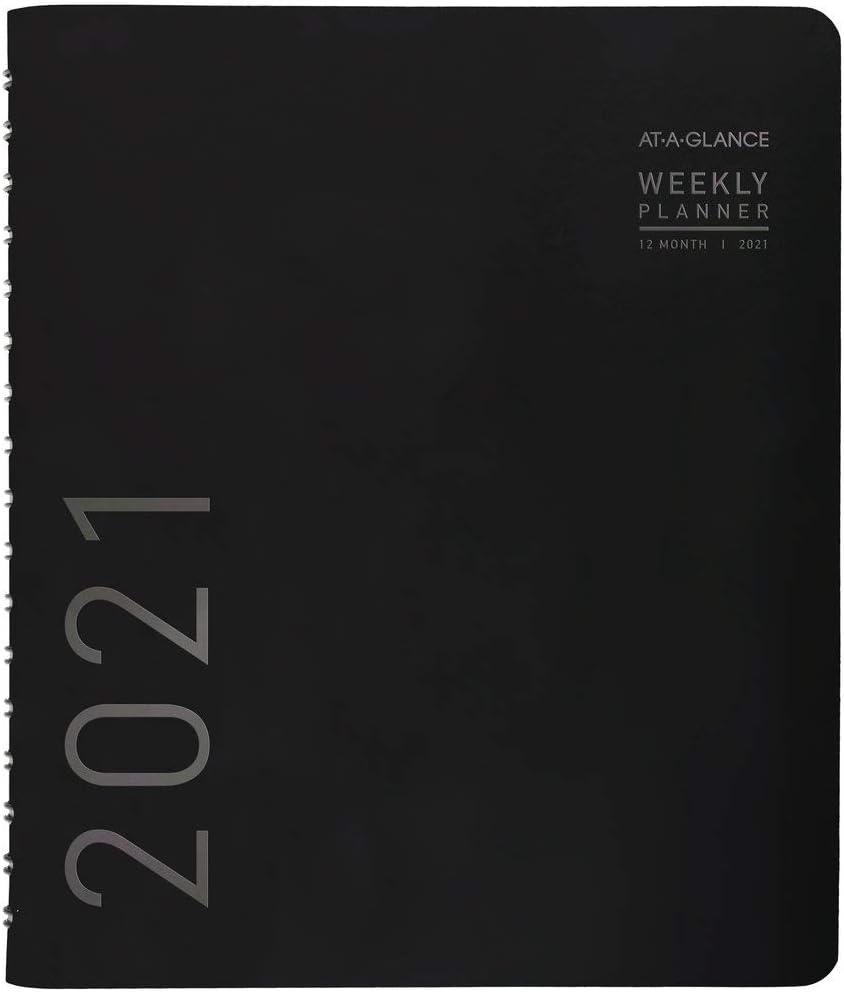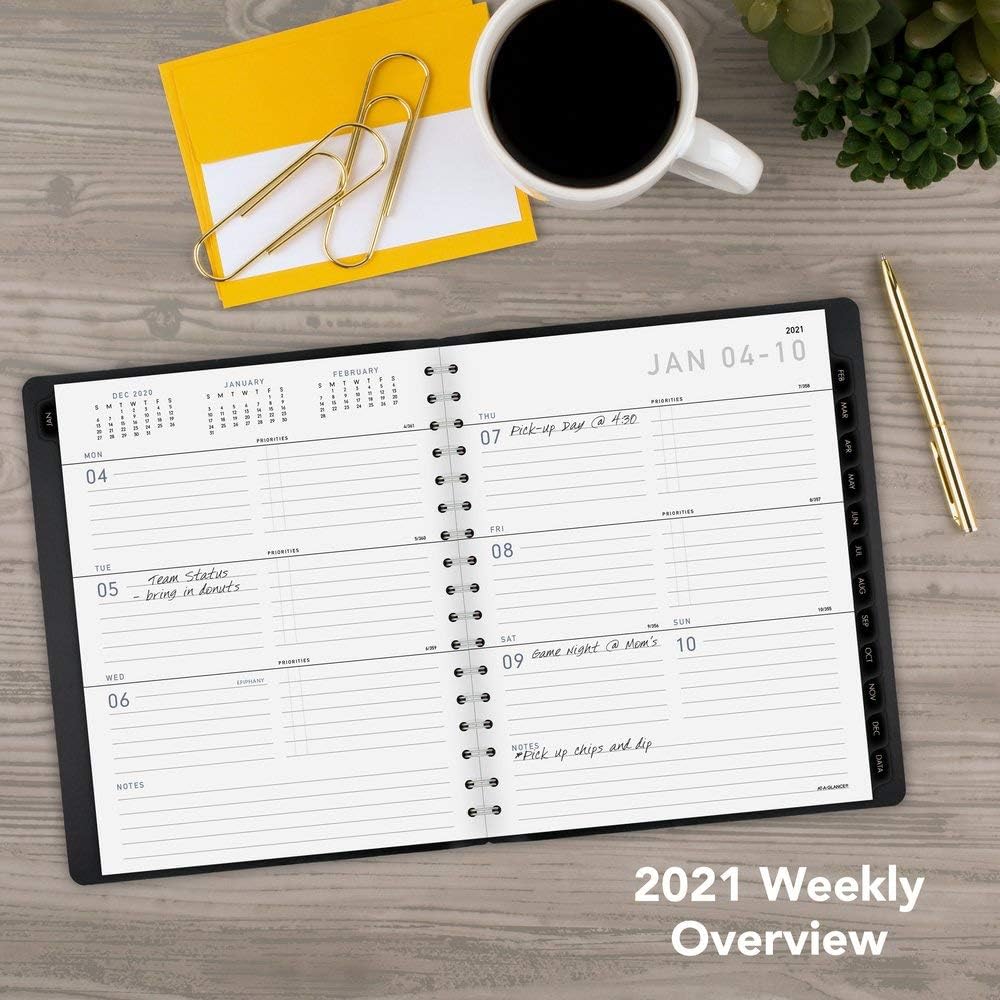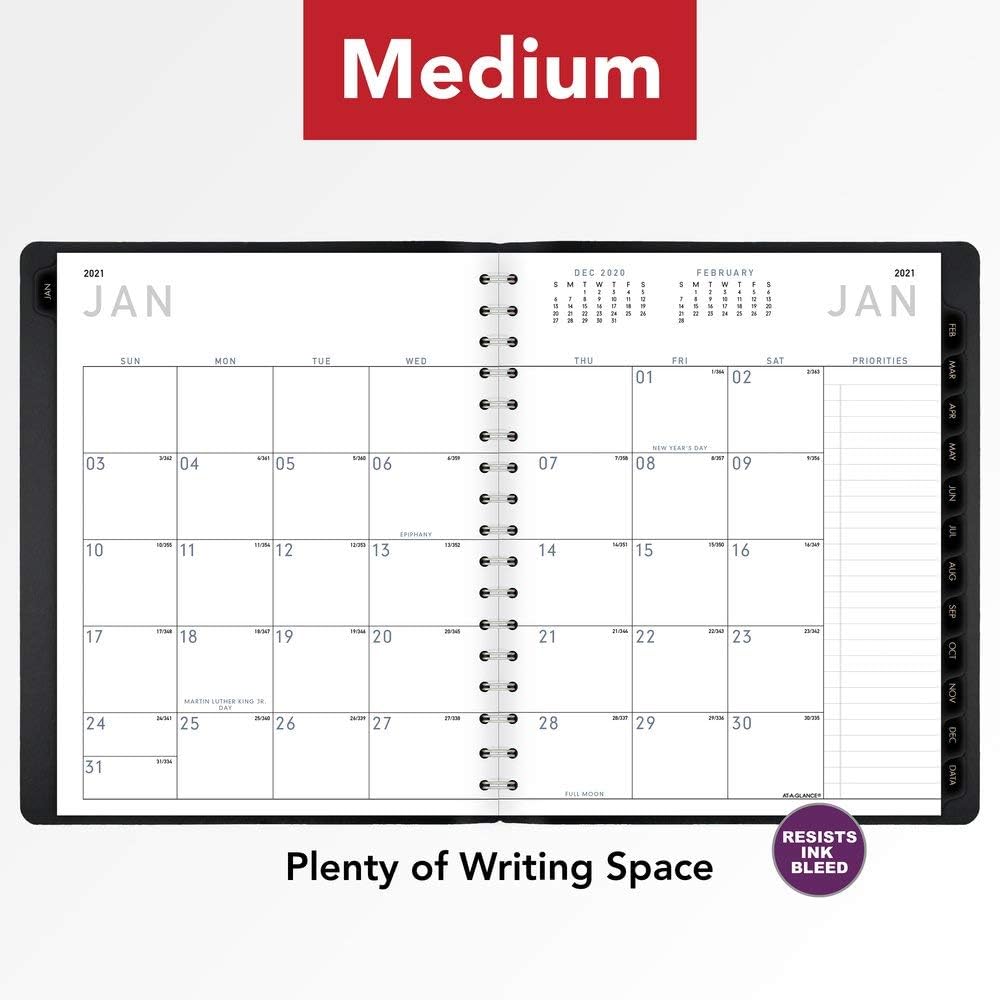
2021 Weekly & Monthly Planner by AT-A-GLANCE, 7" x 8-3/4", Medium, Contemporary, Black (70545X0521)
Category: Office Products
Keep track of your schedule with clear and simple organization. The AT-A-GLANCE Contemporary Weekly/Monthly Planner covers 12 months, January 2021-December 2021. Plan your schedule without fear of distracting ink bleeding. Our improved, high-quality paper is designed for superior ink bleed resistance, which keeps plans neat and legible. Add a touch of professionalism to your daily routine. The planner features a sleek, wine cover, bold titanium accents and durable wire binding. Keep meetings, events and more recorded on the weekly and monthly spreads. Extra space for notes is also included on each spread. Pages measure 7" x 8-3/4". Extra pages include over 40 notes pages, future planning, contacts, 3 year calendar reference and important dates. Double-sided poly pocket.
Features: YEAR ROUND PLANNING – Medium planner covers 12 months, January 2021-December 2021. Confidently face every deadline, special events and more with clear organization and professional style. | INK BLEED RESISTANCE – Plan your schedule without fear of distracting ink bleeding. Our improved, high-quality paper is designed for superior ink bleed resistance, which keeps plans neat and legible. | MODERN STYLE – Add a touch of professionalism to your daily routine. The planner features a sleek, wine cover, bold titanium accents and durable twin wire binding. | WEEKLY & MONTHLY OVERVIEWS – Keep meetings, events and more recorded on the weekly and monthly spreads. Extra space for notes is also included on each spread. Pages measure 7" x 8-3/4". | ENHANCED ORGANIZATION – Expand your organizational skills. Extra pages include over 40 notes pages, future planning, contacts, 3 year calendar reference and important dates. Double-sided poly pocket.